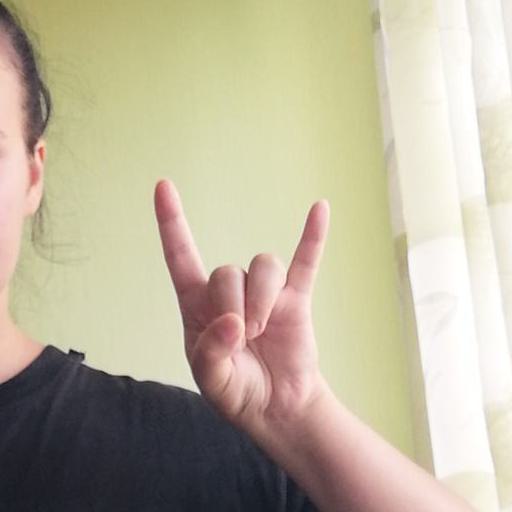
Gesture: rock